Johannes Staune-Mittet

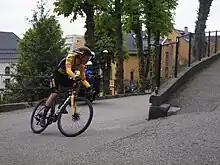
Staune-Mittet at the 2023 Tour of Norway

Johannes Staune-Mittet (born 18 January 2002) is a Norwegian professional racing cyclist, who currently rides for UCI WorldTeam .